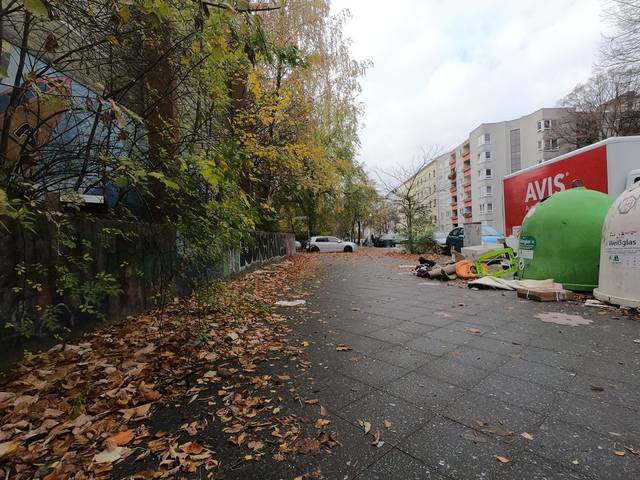
Region: Germany
Coordinates: 52.539, 13.392